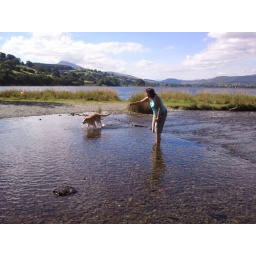
The lake had a green algae bloom so we had to stay in the stream